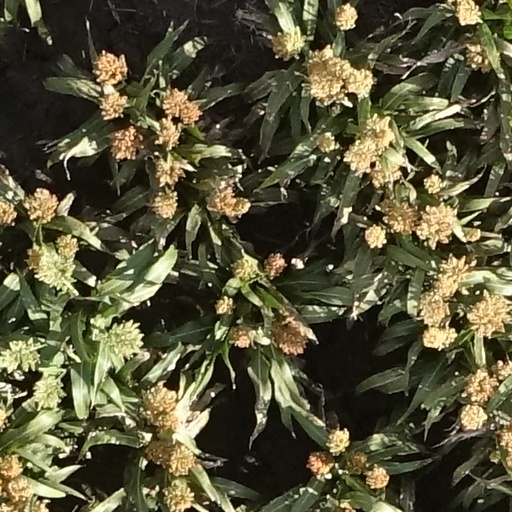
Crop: sorghum